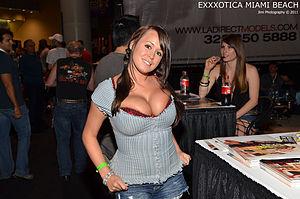
La branlette espagnole est un acte sexuel humain pratiqué en couple hétérosexuel, consistant, pour une femme, à masturber le pénis de l'homme en le frottant entre ses seins.